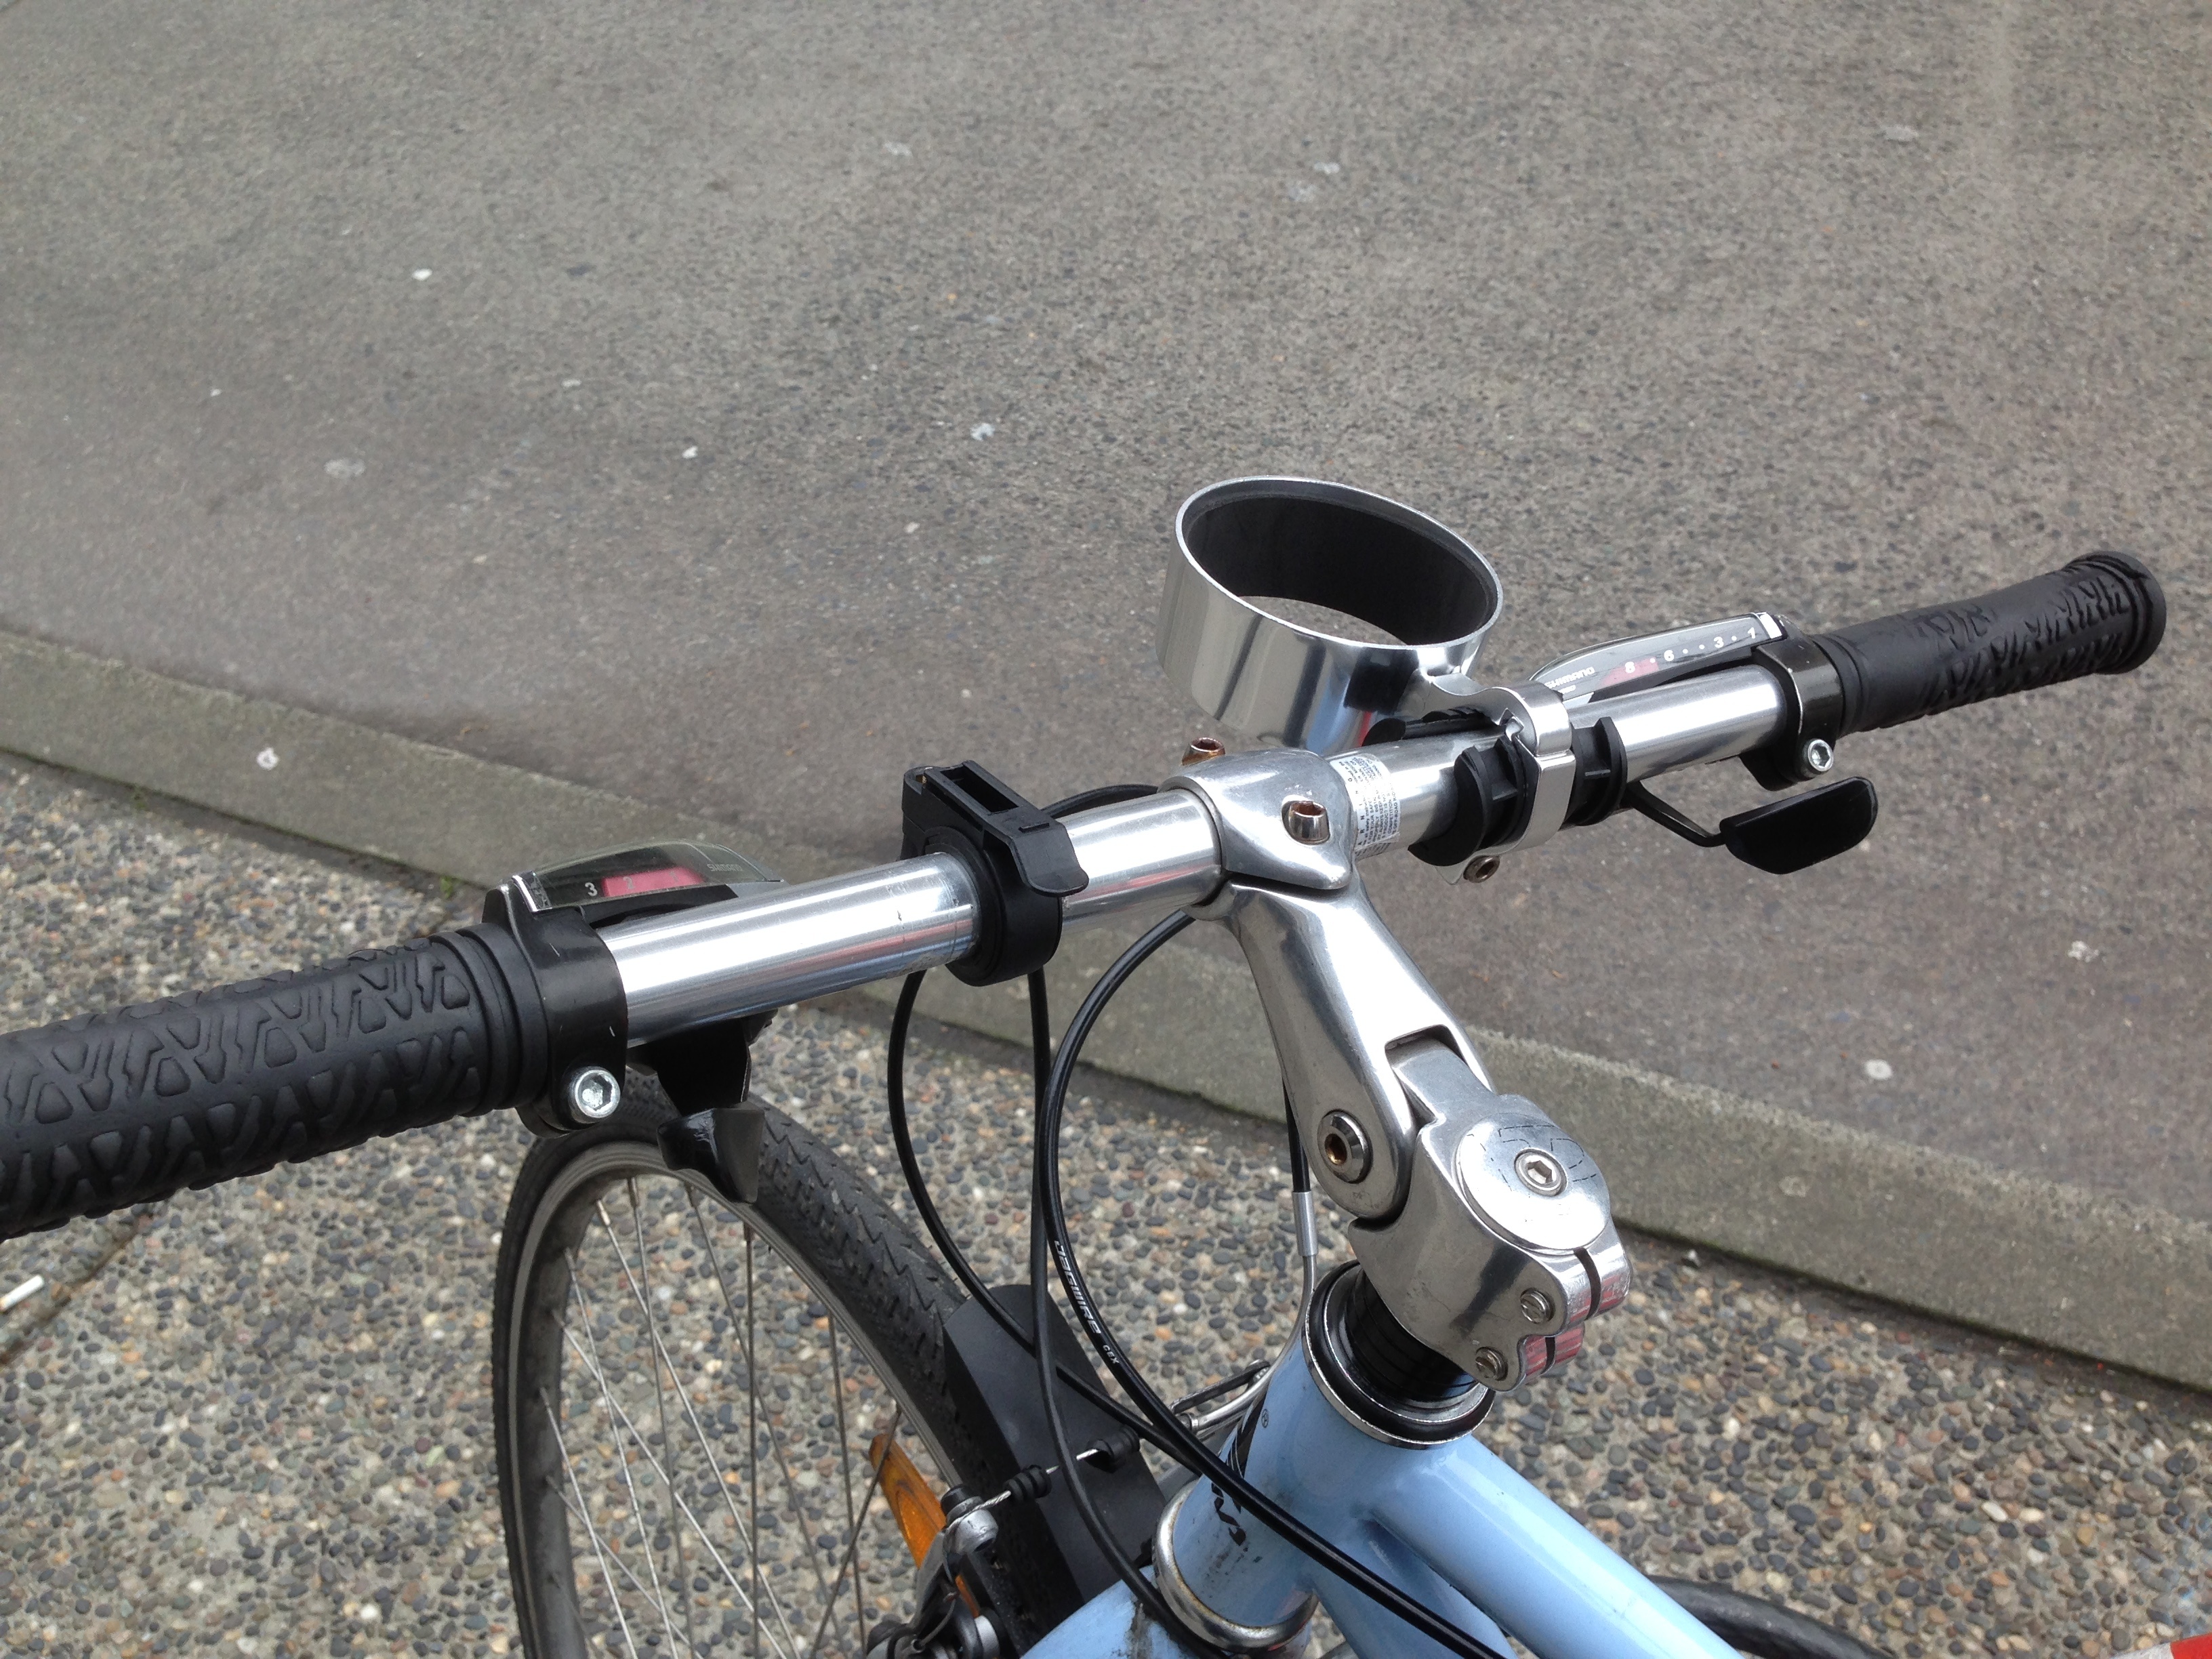
wheel, bicycle, vehicle, sports equipment, mountain bike, freeride, bicycle frame, automotive exterior, cycle sport, cyclo cross bicycle, bicycle motocross, bmx bike, freestyle bmx, road bicycle